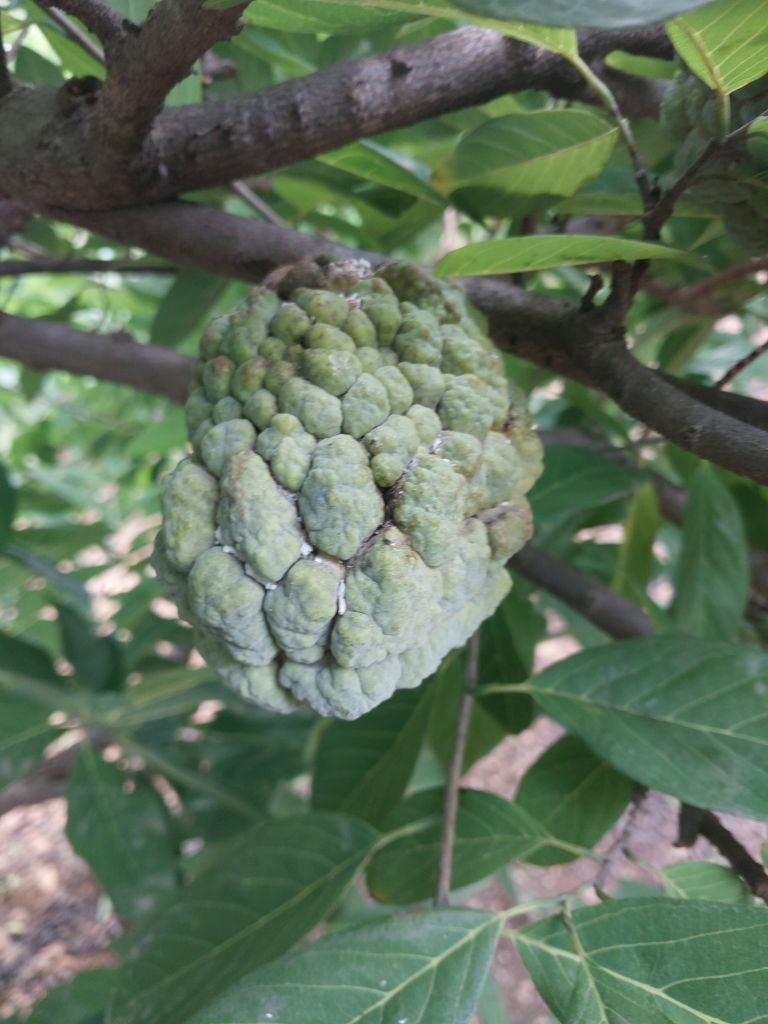
Disease label: Athracnose